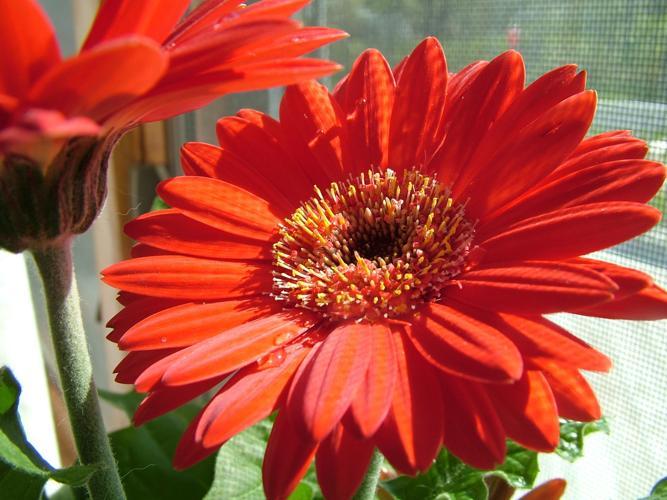
Label: barbeton daisy